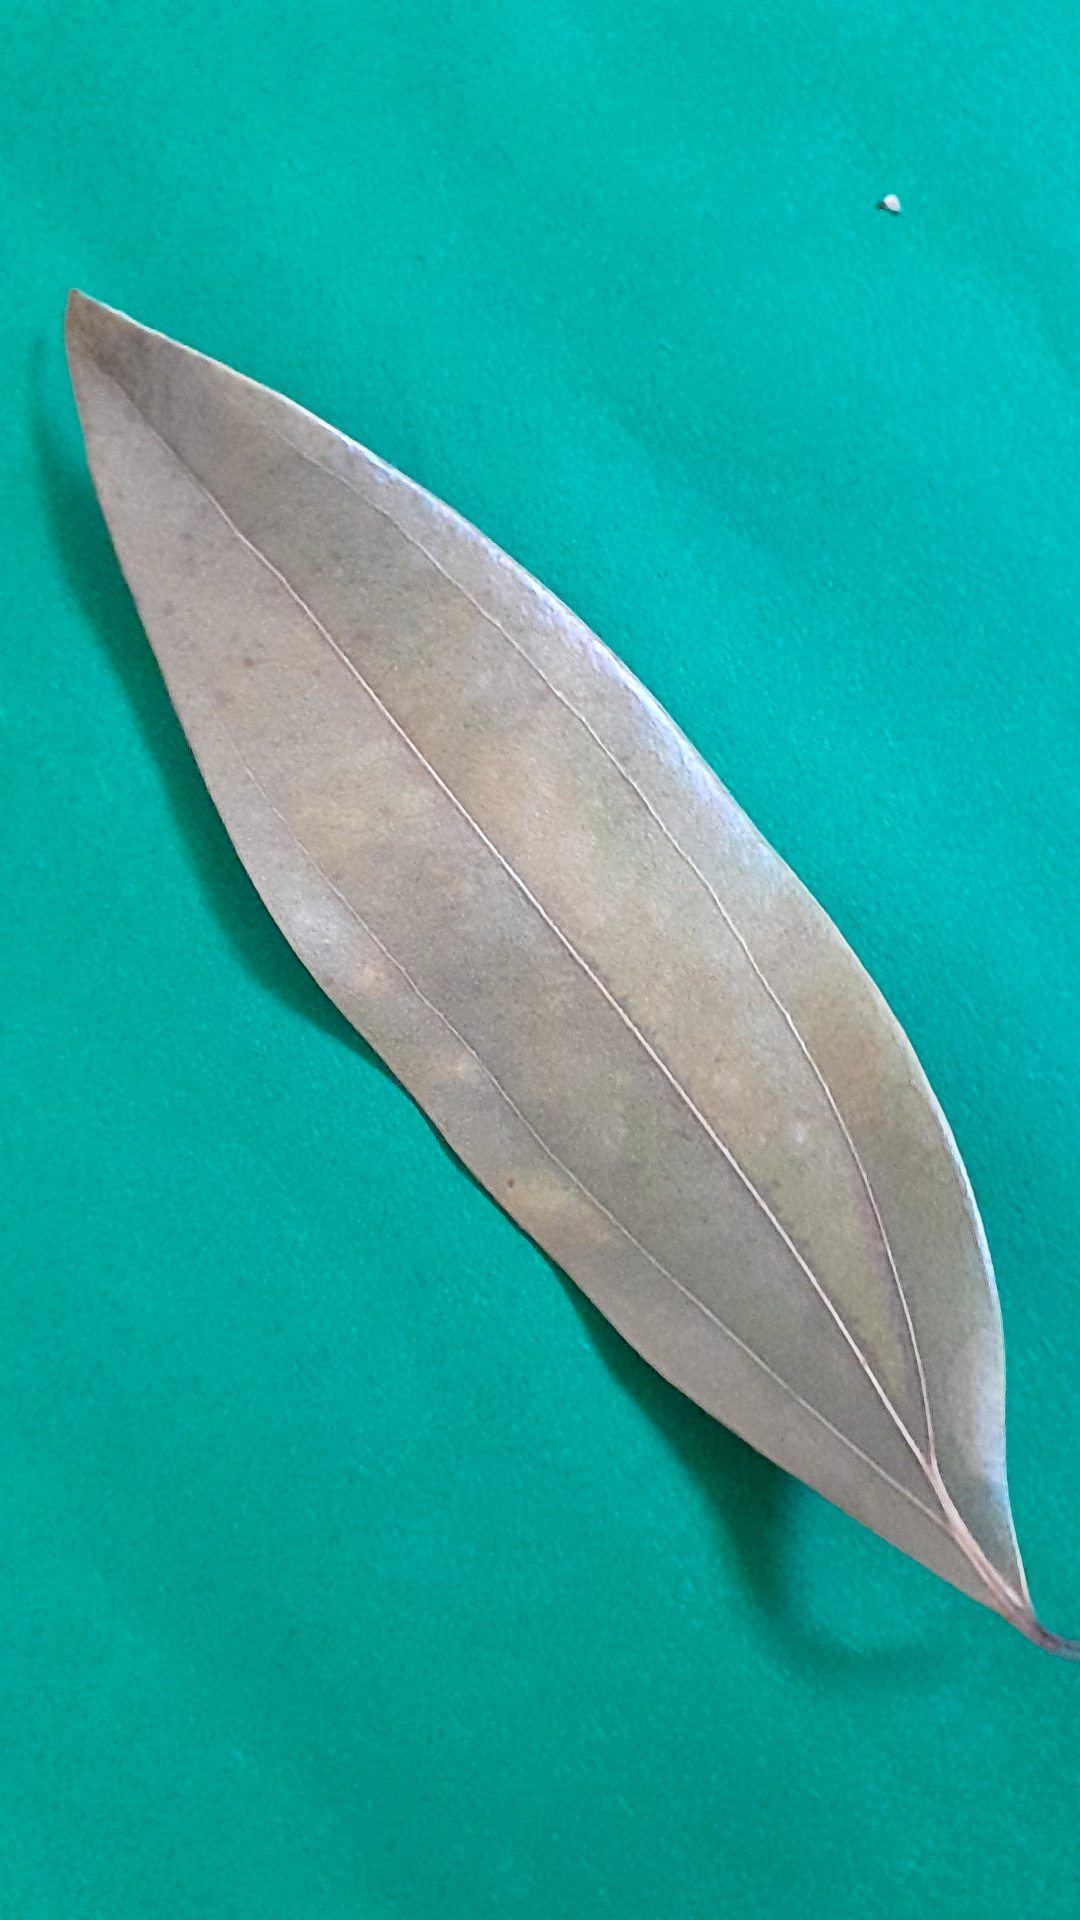
Label: Dry Leaf